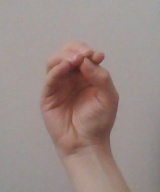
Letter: ha